Gustavus Finkelnburg

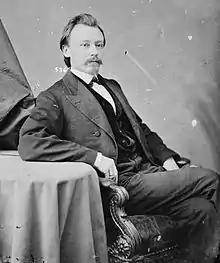

Gustavus Adolphus Finkelnburg (born Gustav Adolf Finkelnburg, ; April 6, 1837 – May 18, 1908) was a United States representative from Missouri and a United States district judge of the United States District Court for the Eastern District of Missouri.